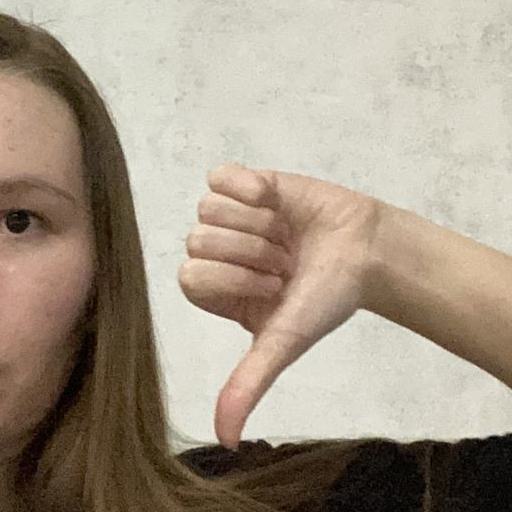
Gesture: dislike